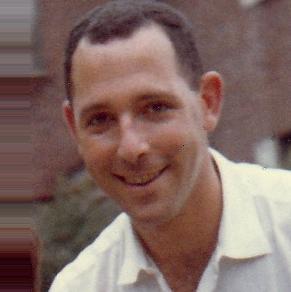
Age: 28